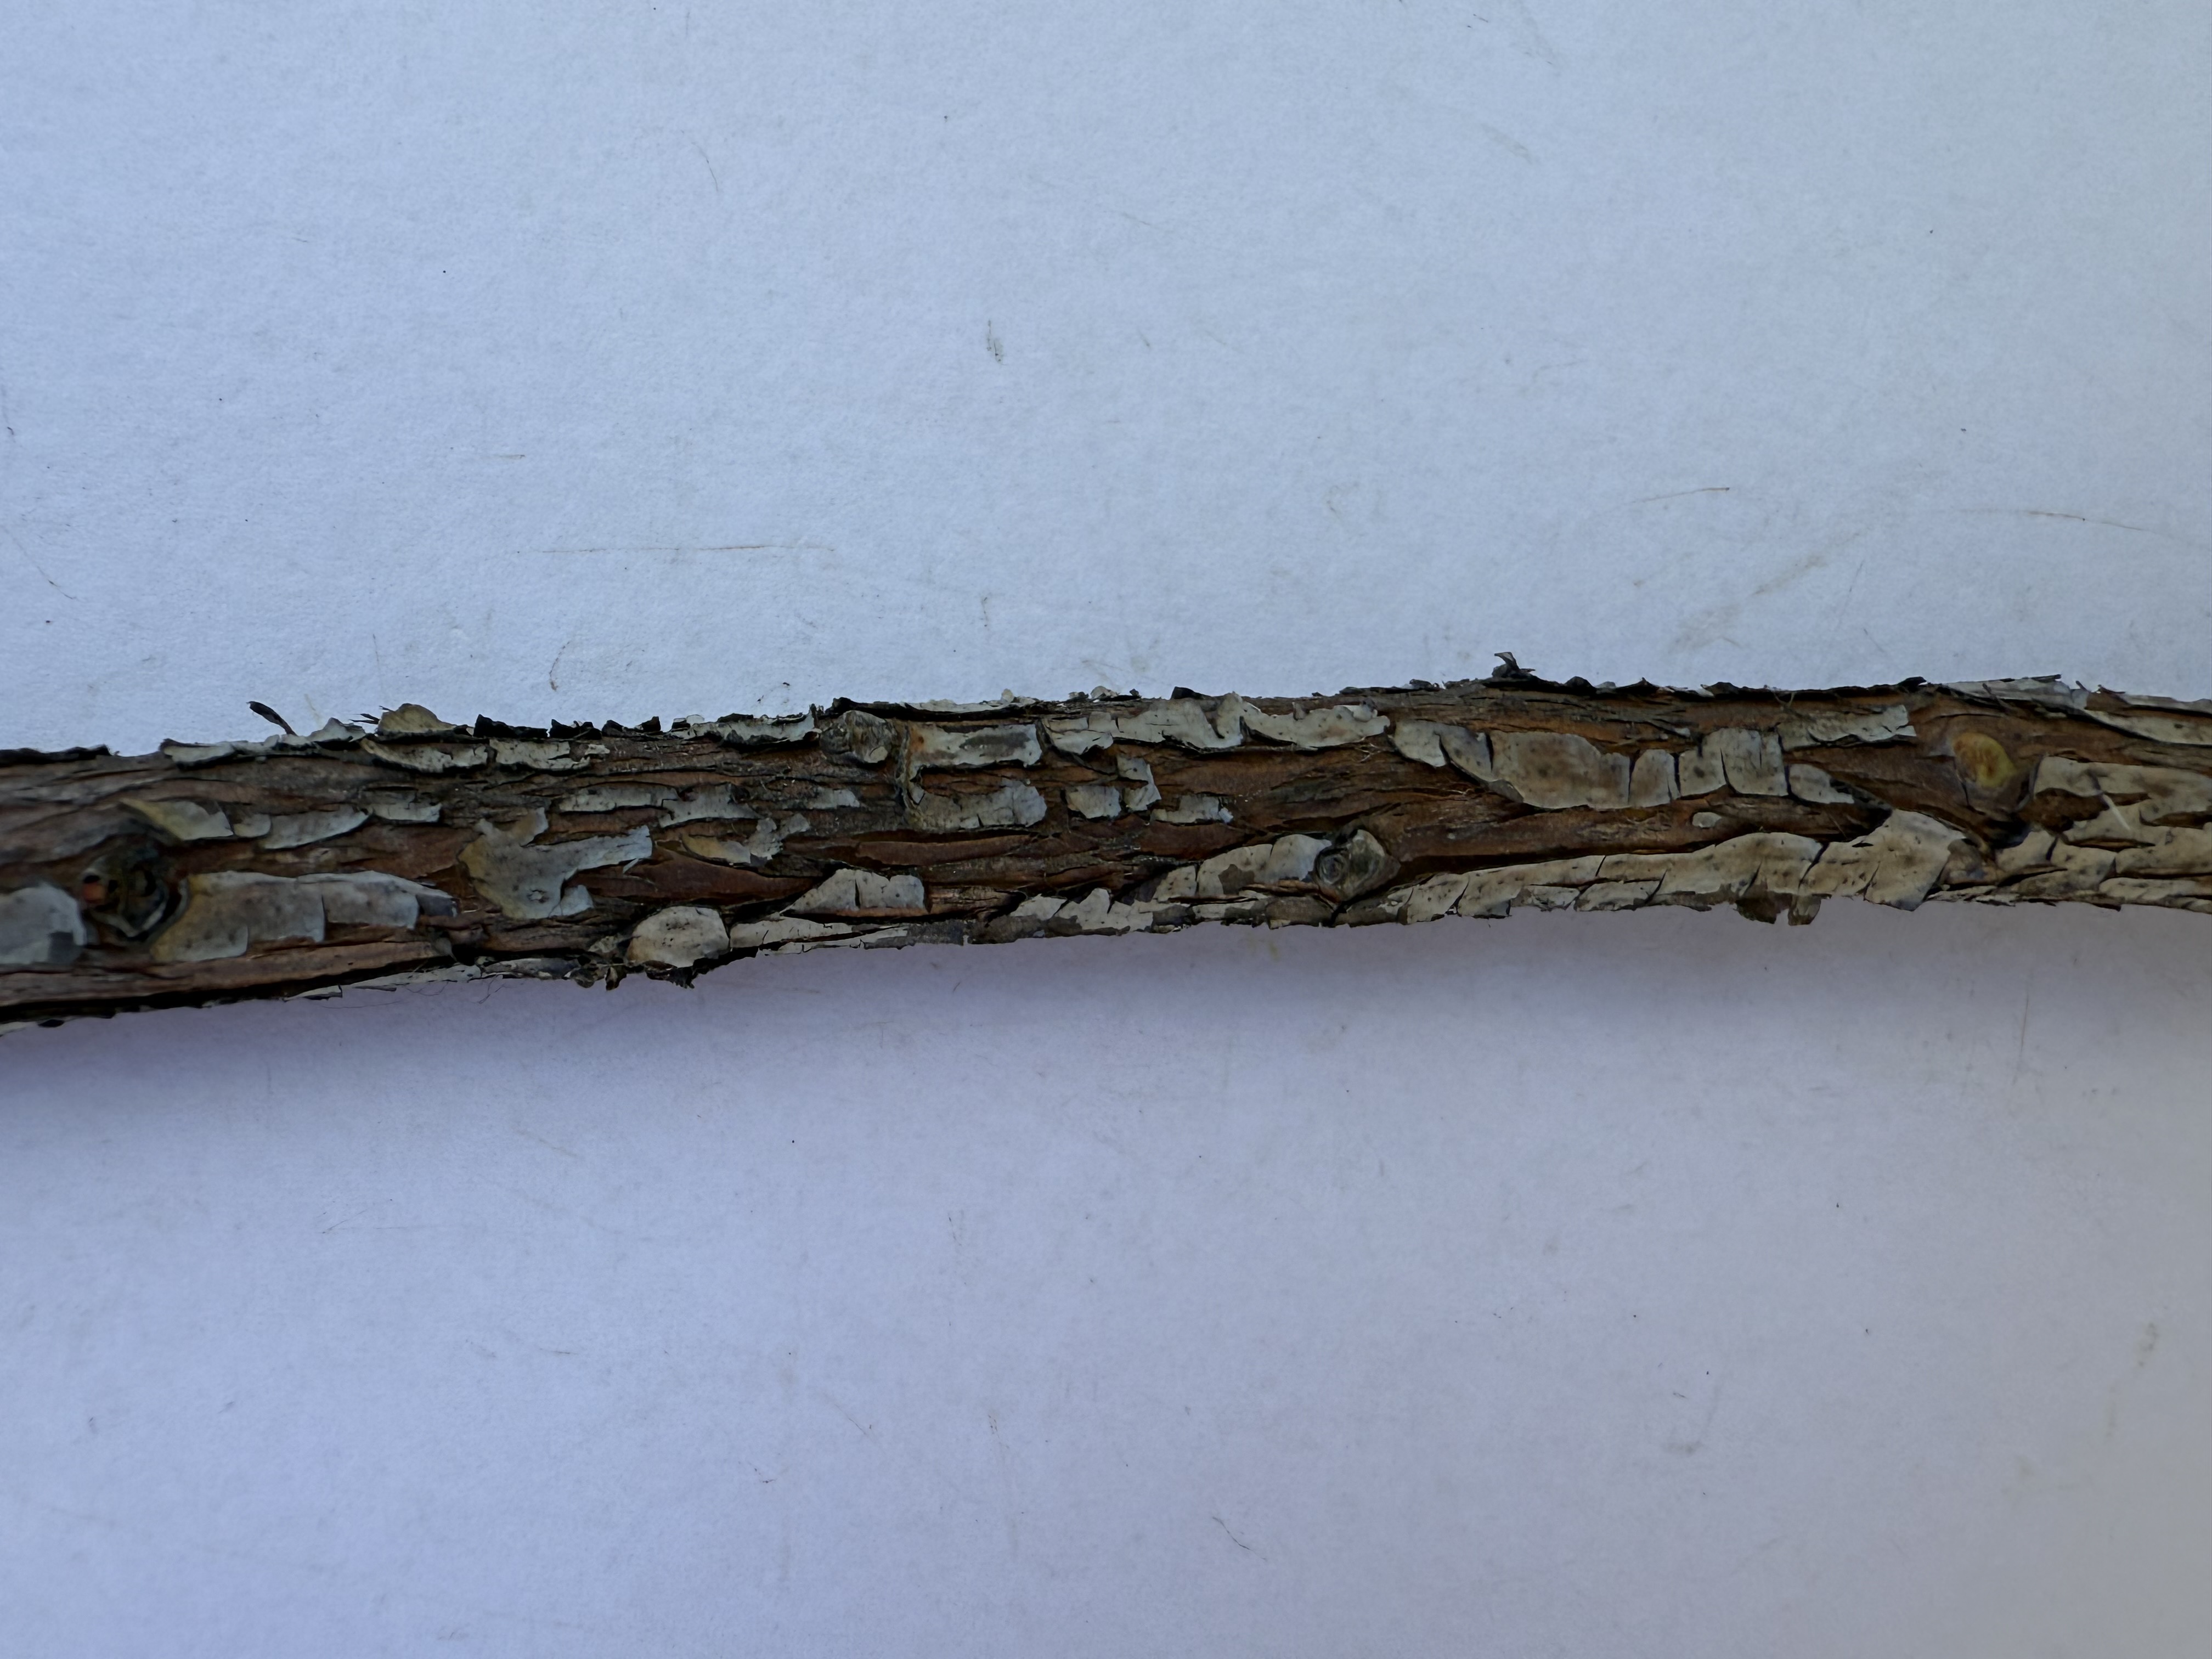
Variety: Wild Strawberry